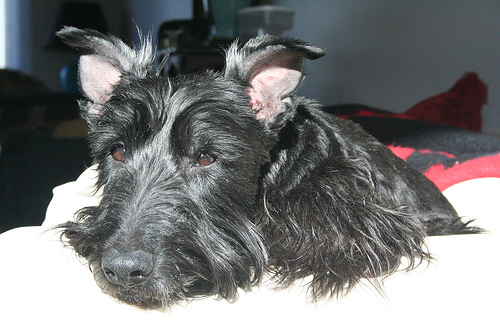
Animal: dog
Breed: scottish terrier